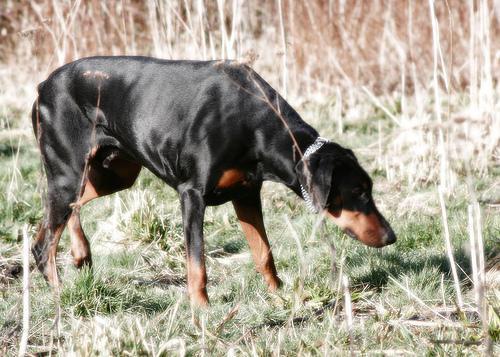
Doberman